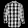
Label: Shirt